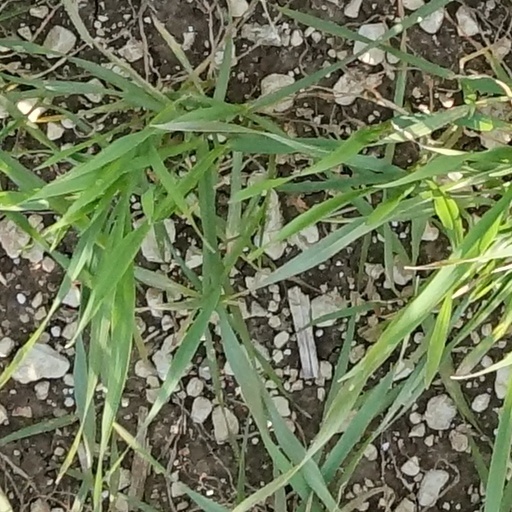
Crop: wheat